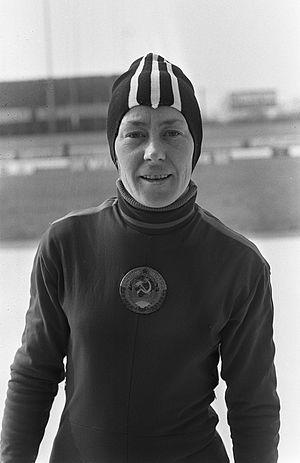
Nina Statkevitch est une patineuse de vitesse soviétique née le 16 février 1944 à Léningrad.